Stop Line 3 protests

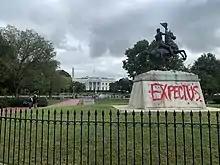
Vandalism of Jackson Monument

Following the rotor washing incident, police officers clad in riot gear arrived at the site. Dozens were arrested as police deployed a Long Range Acoustic Device (LRAD), a sonic weapon. By the next morning over 100 protesters were thought to have been arrested. Ultimately, 247 people were arrested. 68 were released after receiving citations for unlawful assembly and public nuisance while another 179 were charged with trespassing, a gross misdemeanor, and taken in buses and vans to various county jails. Hubbard County Sheriff Cory Aukes announced that arrestees would be transferred to other counties, as there was not enough room in the county jail to hold them all. "Los Angeles Times" journalist Alan Weisman was arrested, strip-searched, and had his equipment confiscated while he was detained for hours by the Hubbard County Sheriff's Department.